Princess Elizabeth and Philip Mountbatten's wedding cakes

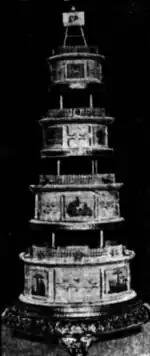
Ulster Menu Company's cake for the royal wedding, from a 1947 newspaper

This four-tiered hexagonal cake was originally intended to weigh 181 kg, but was reduced to 88 kg at the request of the Palace. It was still one the largest of the ‘unofficial’ wedding cakes. The cake was designed and overseen by Jack Bryant. The ingredients were provided by “the Dominions, Colonies and Dependencies” and the cake took an estimated 210 hours to create. Huntley and Palmer had used the same recipe for nearly 100 years, including commissions from royal families, including those of “Indian rajahs and other foreign potentates”.